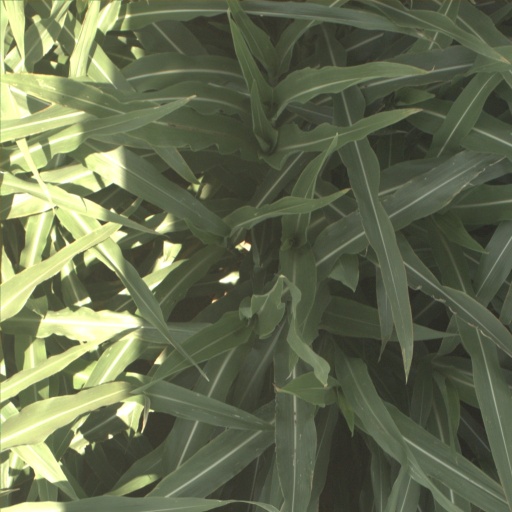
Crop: sorghum